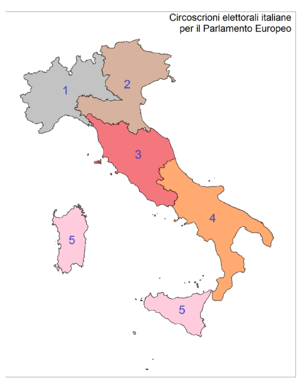
Les élections européennes de 1989 en Italie se tiennent le 18 juin 1989, afin d'élire les 81 députés européens italiens de la 3ᵉ législature du Parlement européen.
Les élections européennes de 1979 en Italie se tiennent le 10 juin 1979, afin d'élire les 81 députés européens italiens de la 1ʳᵉ législature du Parlement européen.
Les élections européennes de 2019 en Italie sont les élections des députés de la neuvième législature du Parlement européen, qui se sont déroulées du 23 mai au 26 mai 2019 dans tous les États membres de l'Union européenne. En Italie, elles ont eu lieu le dimanche 26 mai.
Les élections européennes de 1984 en Italie se tiennent le 17 juin 1984, afin d'élire les 81 députés européens italiens de la 2ᵉ législature du Parlement européen.